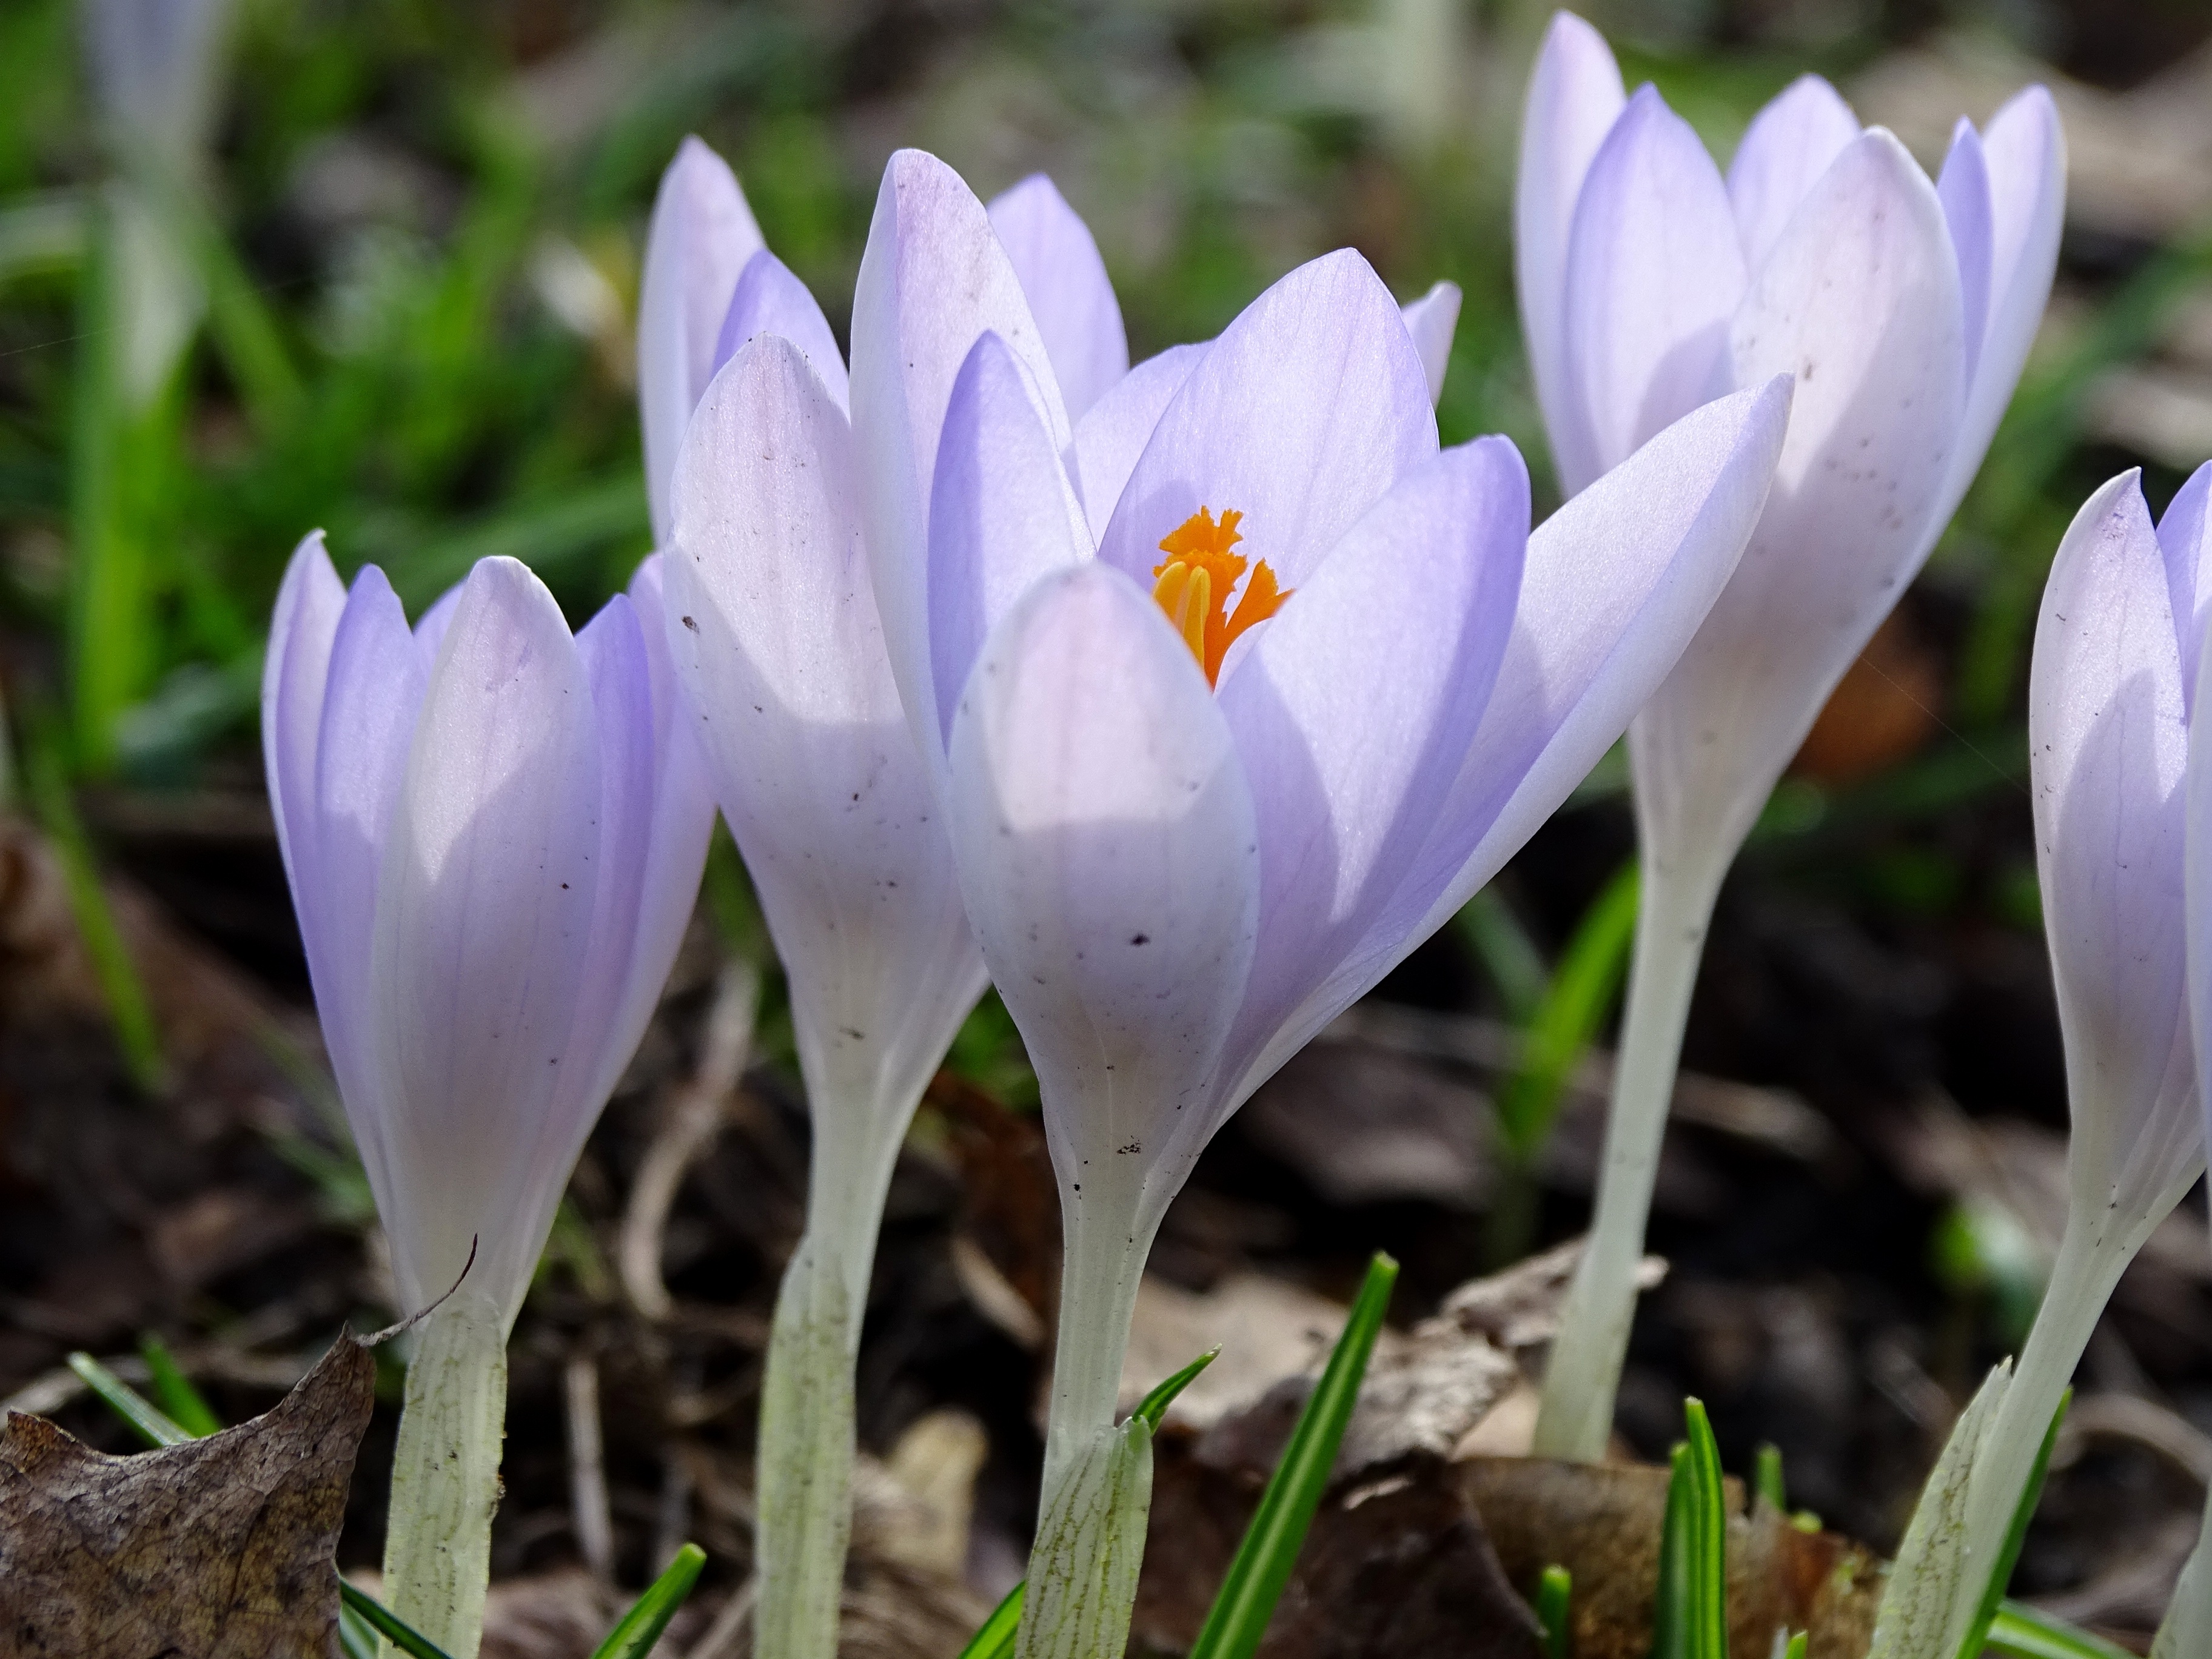
nature, outdoor, plant, field, flower, petal, spring, botany, garden, close, flora, flowers, violet, crocus, purple flower, spring crocus, early bloomer, macro photography, fr hlingsanfang, harbinger of spring, schwertliliengewaechs, flowering plant, lenz, land plant, iris family